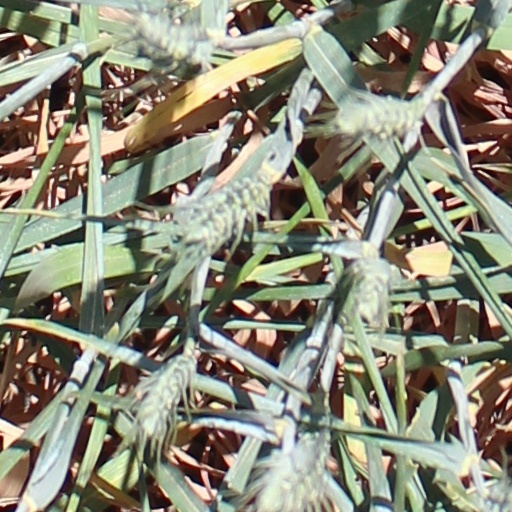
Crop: wheat